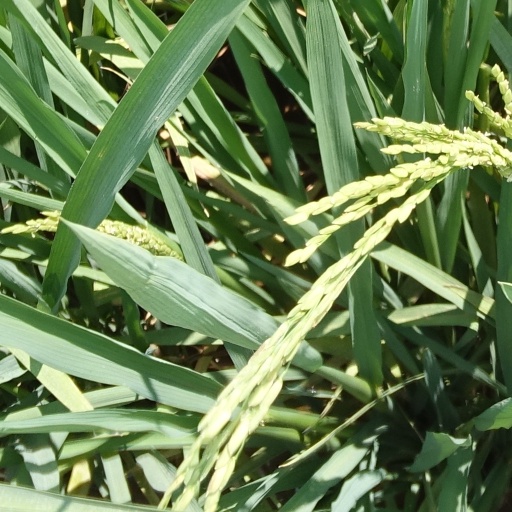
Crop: rice